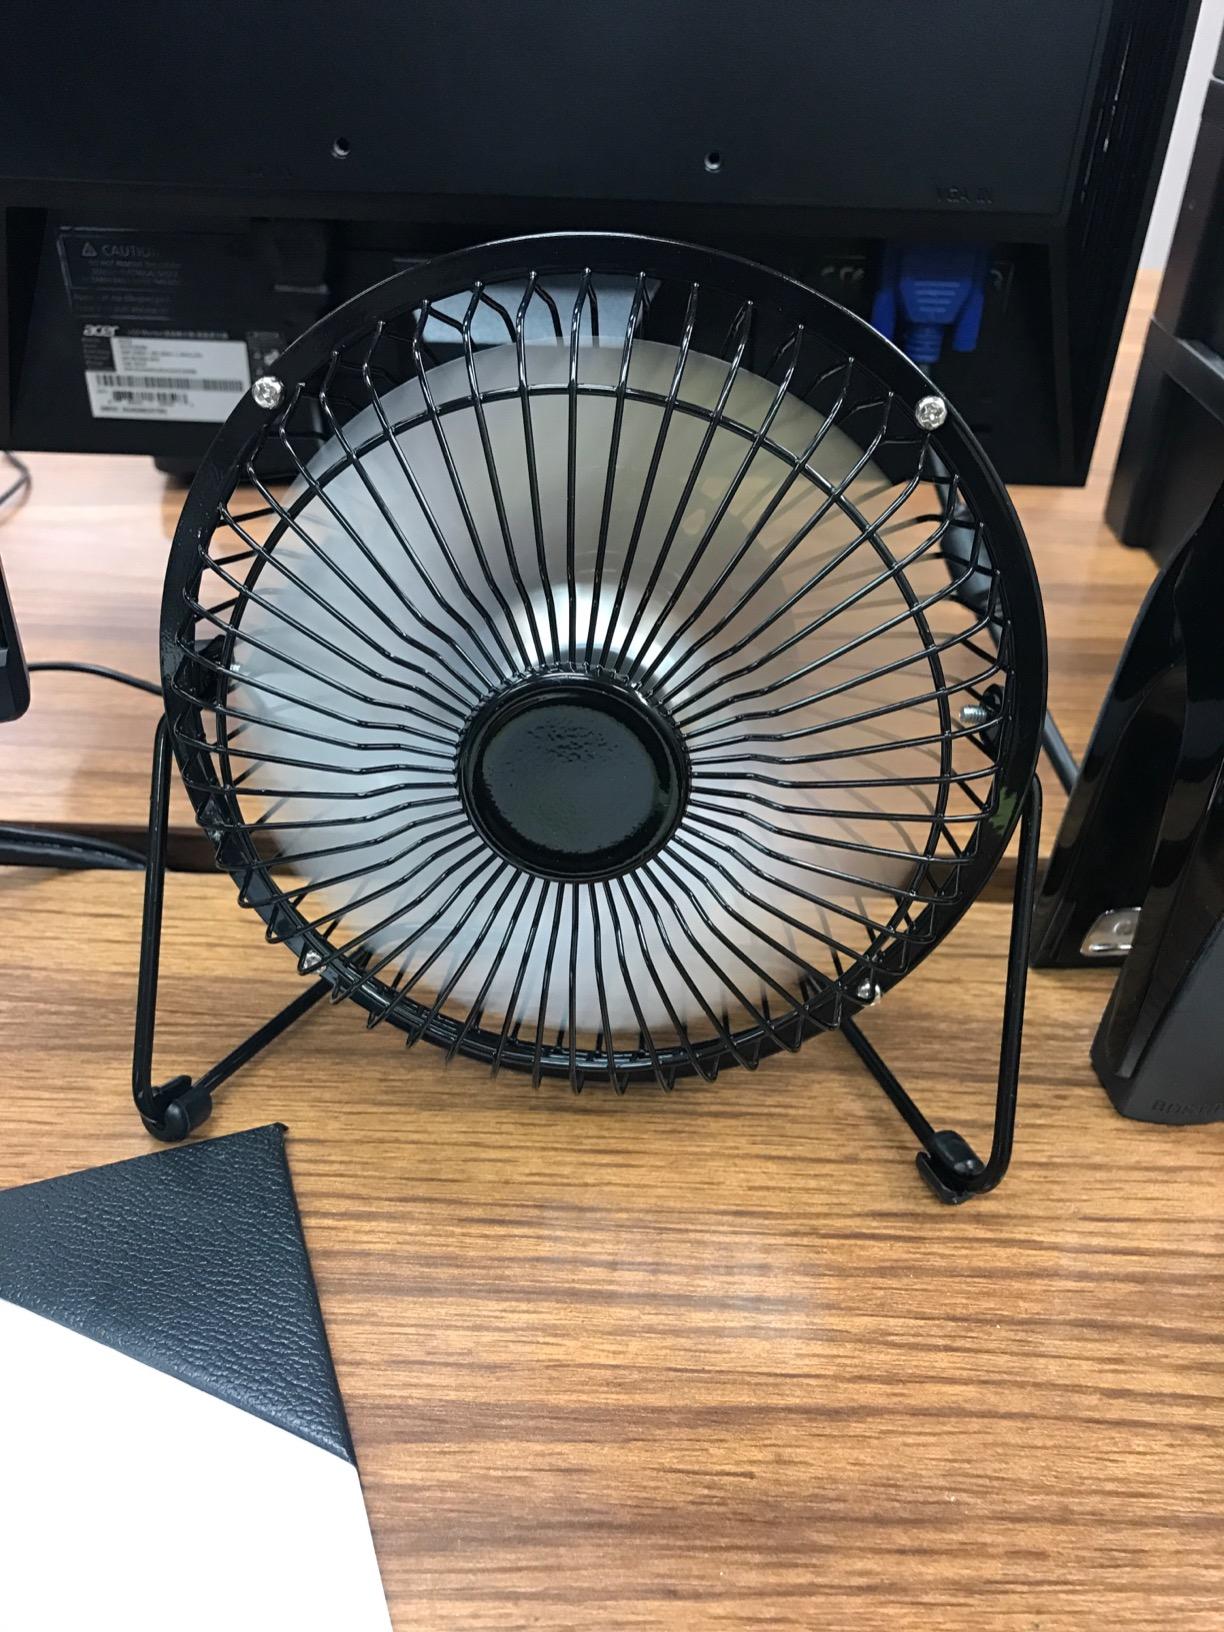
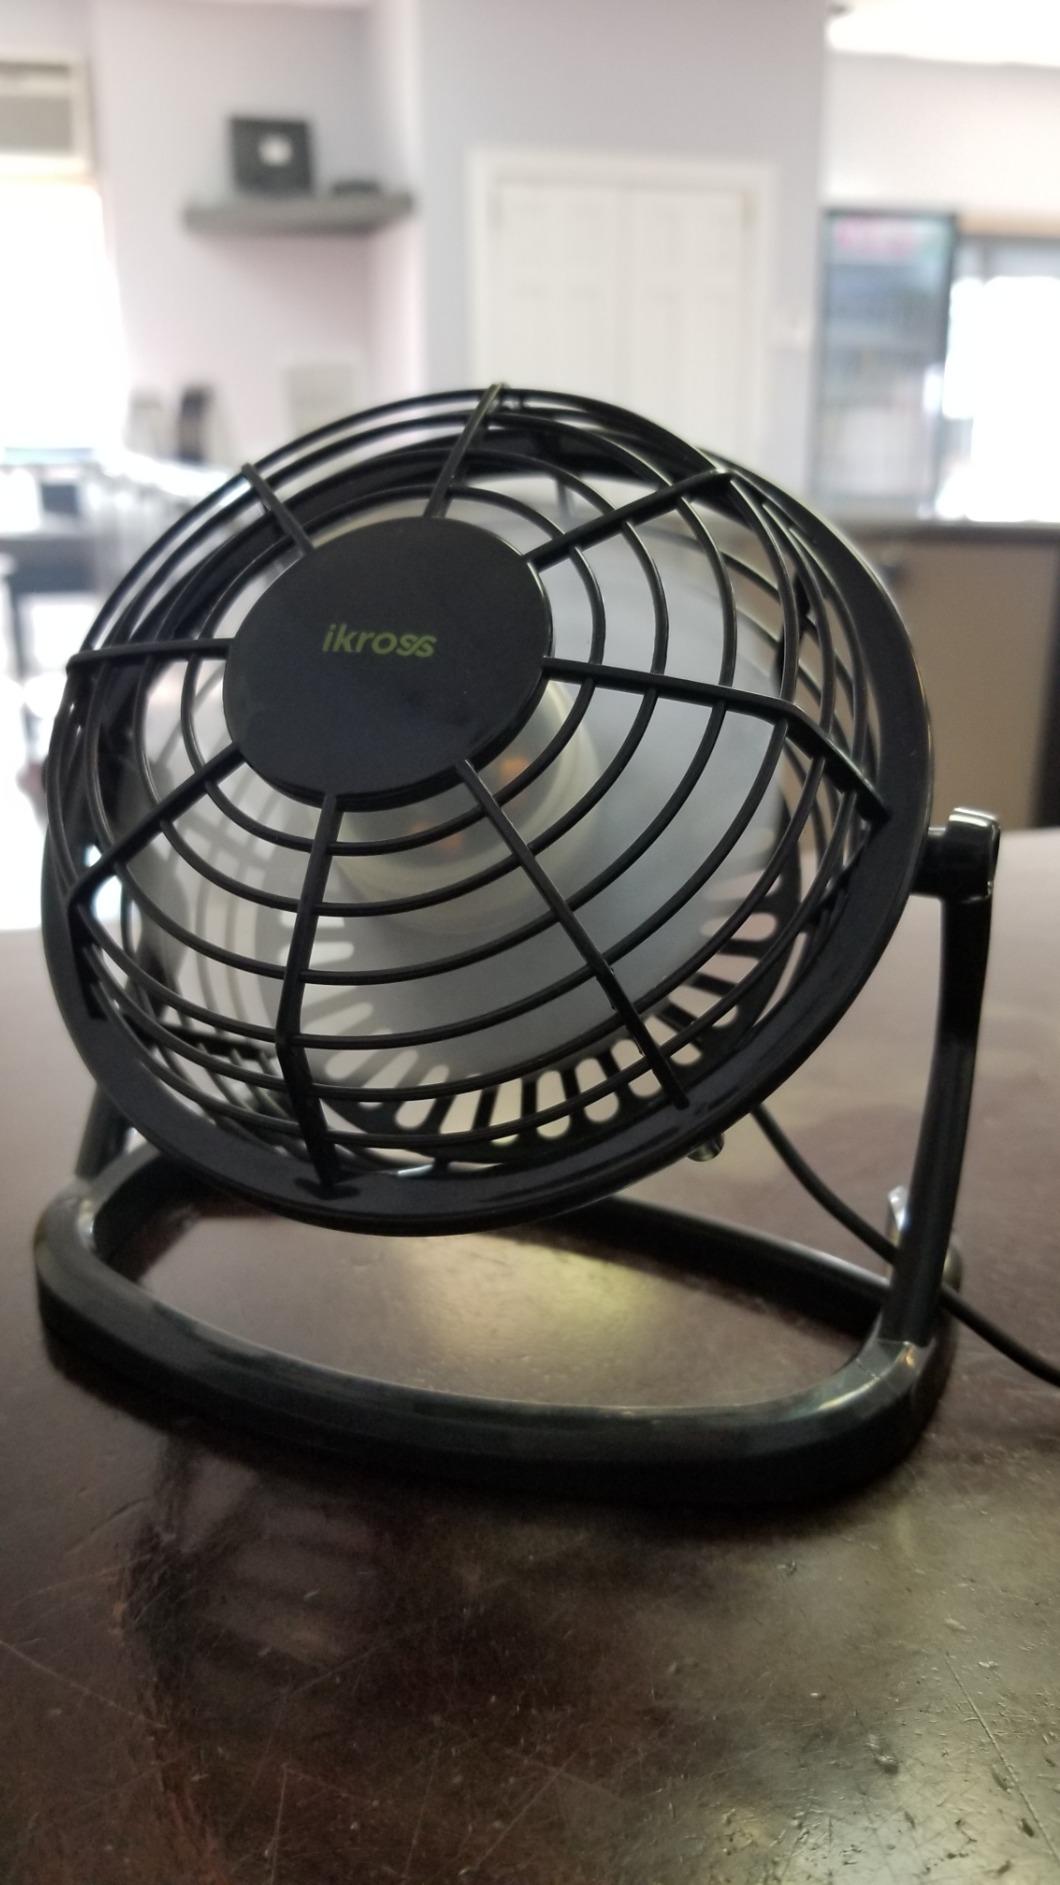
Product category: fan
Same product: no